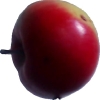
Label: Apple 11